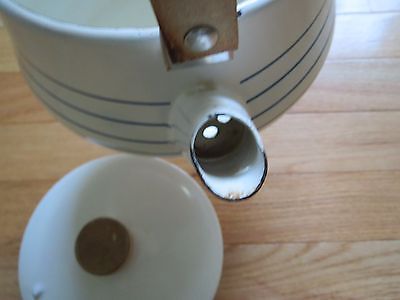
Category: kettle